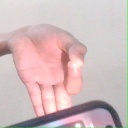
अक्षर: ज्ञ